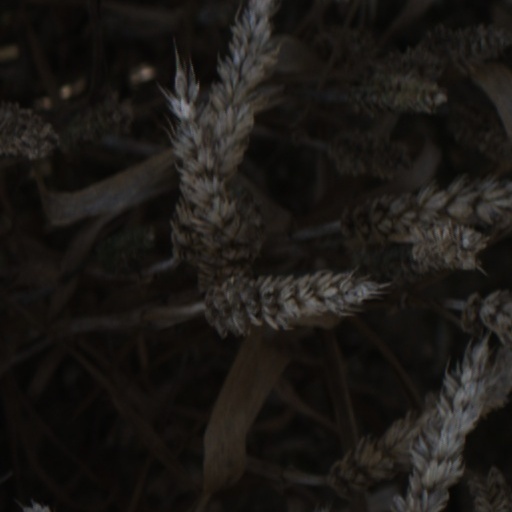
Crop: wheat